Flag of Castile and León

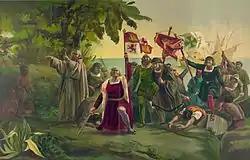
Christopher Columbus bearing the flag of the Crown of Castile when reaching the "New World"

This flag is used to represent the two cultural identities who share the administrative region: the castle for Castile and the lion for León.